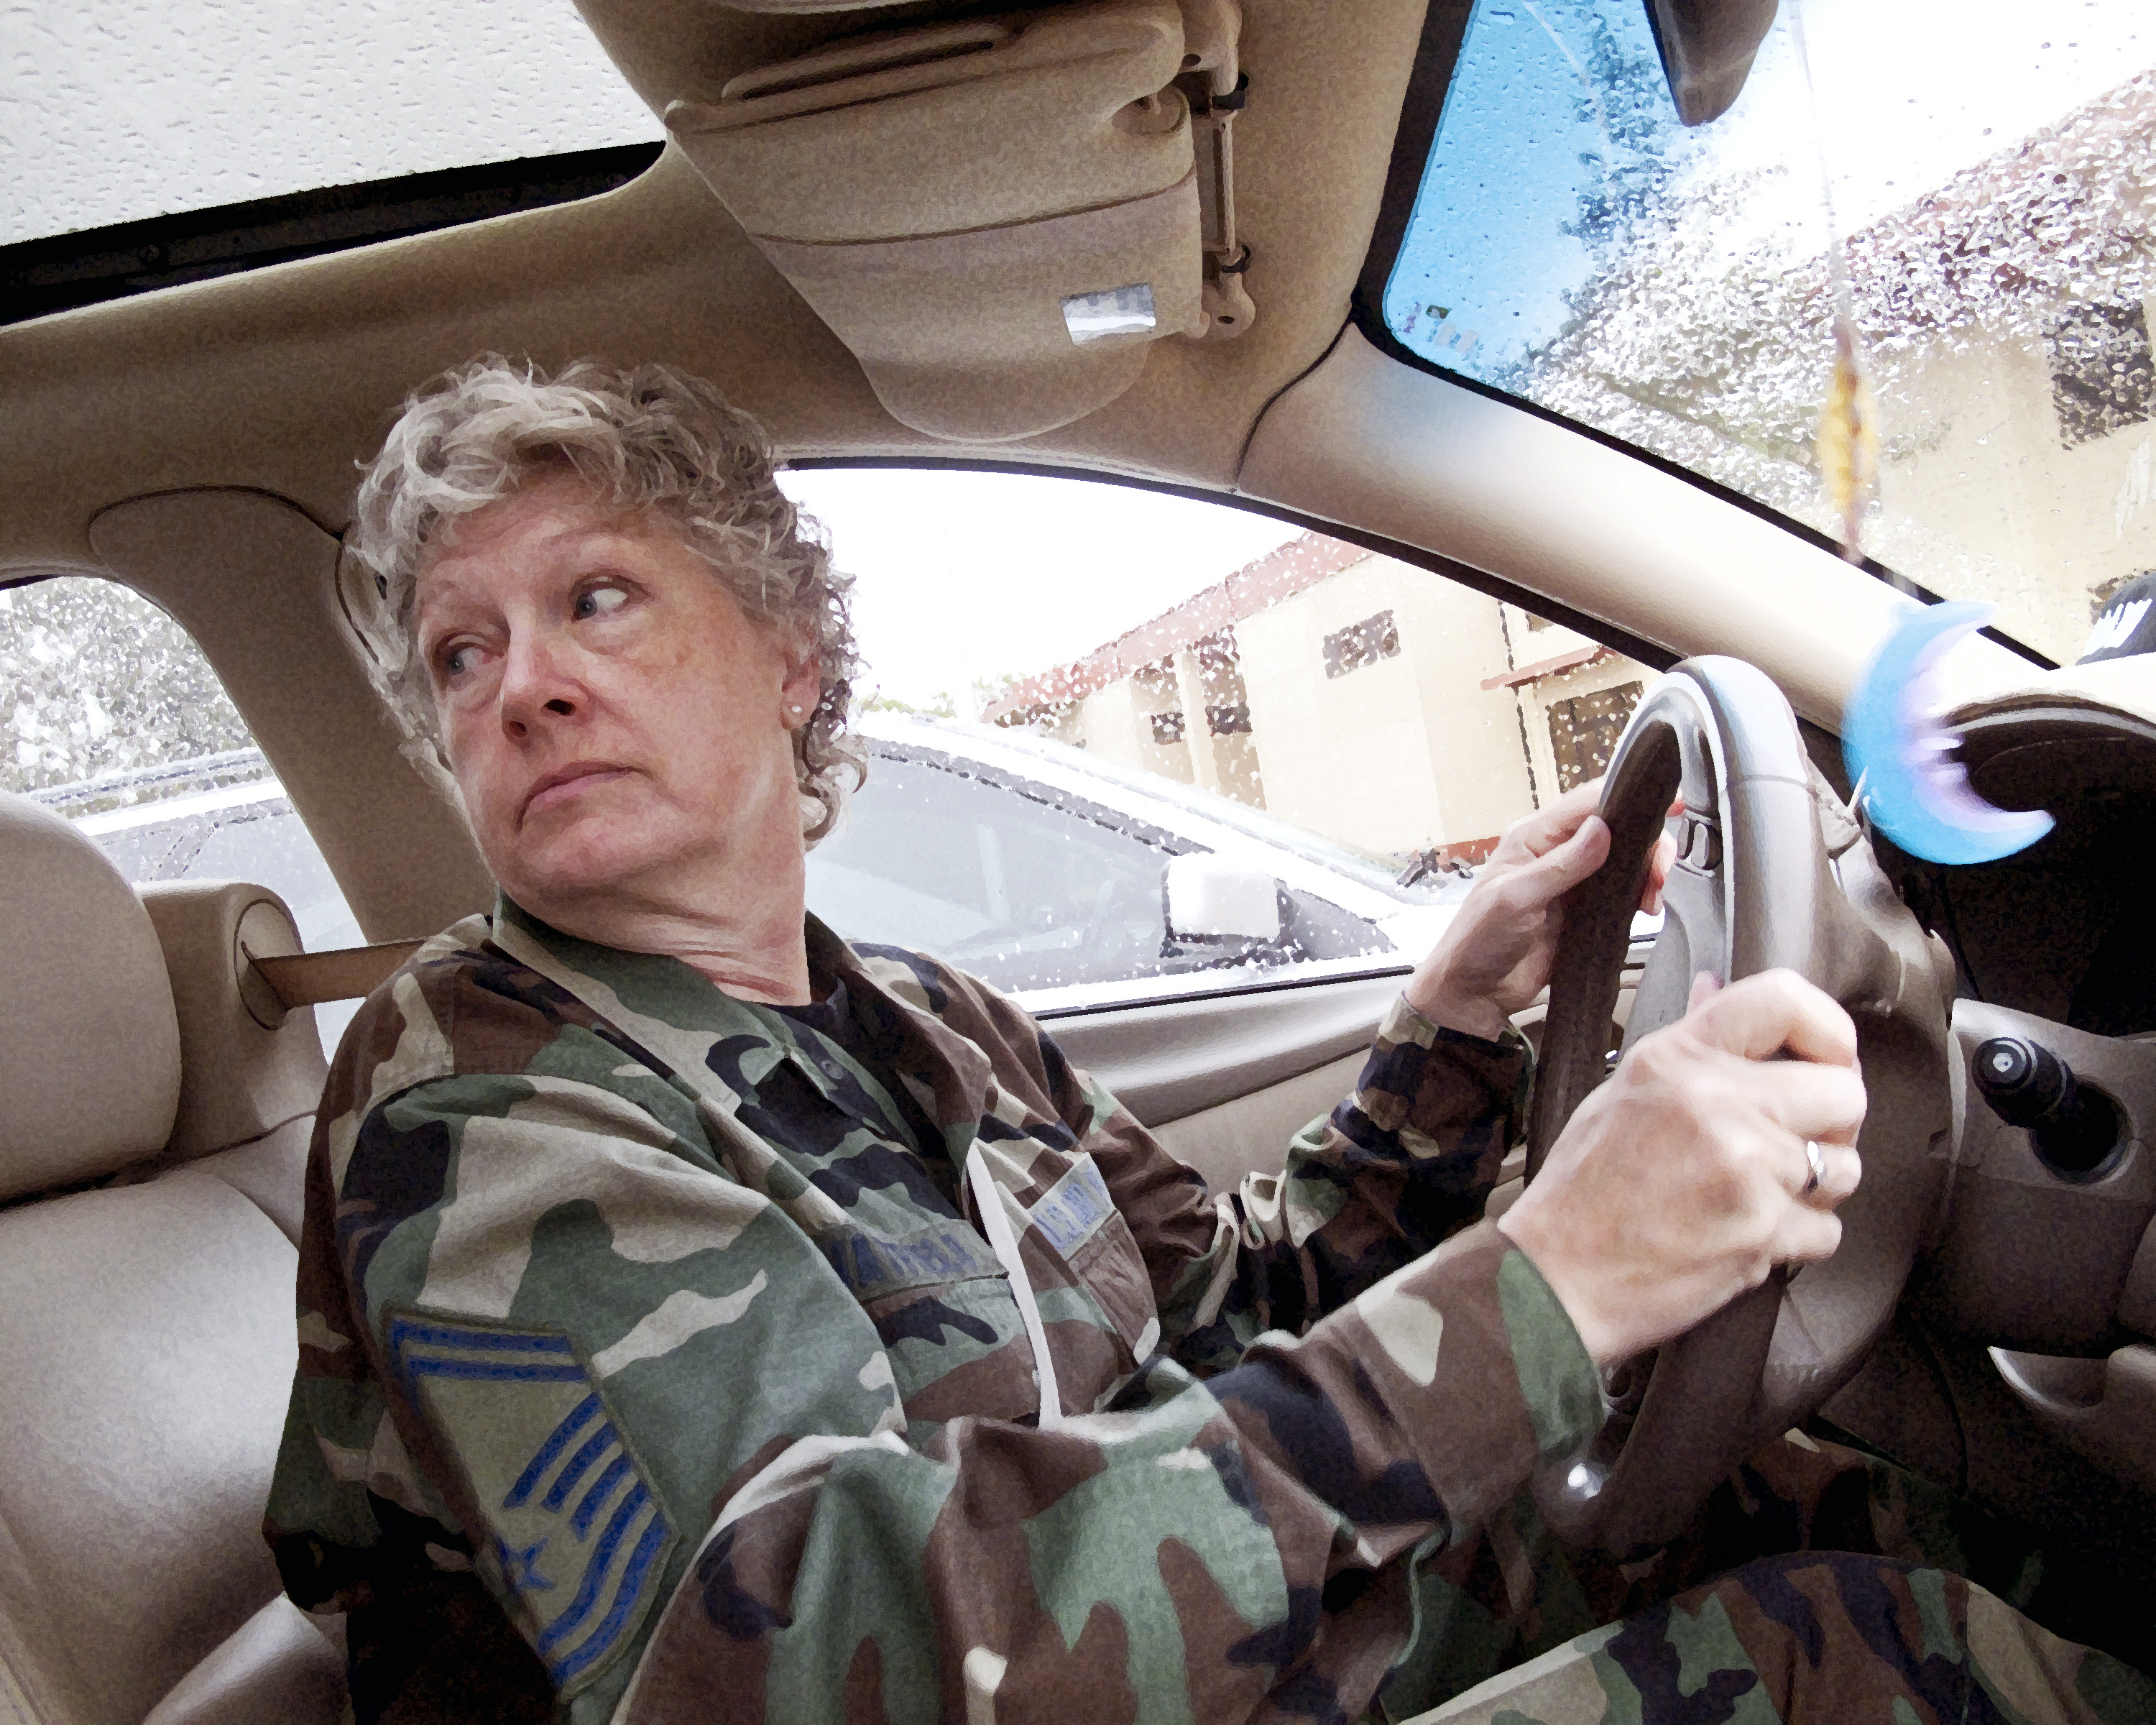
person, military, airforce, vehicle, profession, california, oldsmobile, nco, travisairforcebase